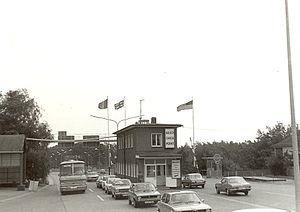
Checkpoint Alpha, était l'un des points de contrôle qui, lors de la guerre froide permettait de franchir la frontière intérieure allemande entre les localités de Helmstedt en Basse-Saxe et Marienborn en Saxe-Anhalt, sur le tracé autoroutier de la Bundesautobahn 2 et de la ligne de chemin de fer allant de Brunswick à Magdebourg.